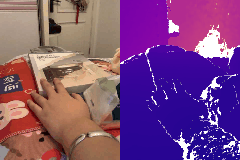
Label: book